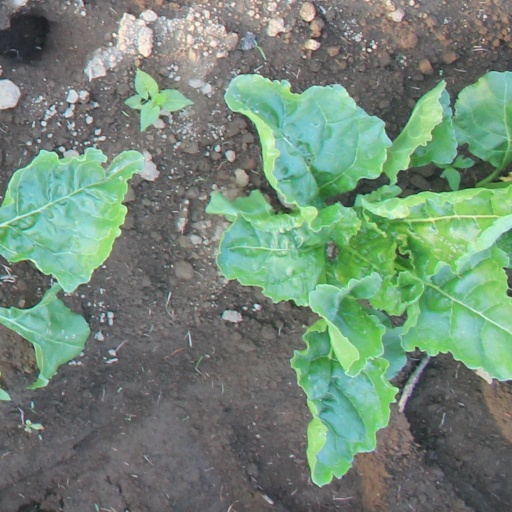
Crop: sugar beet